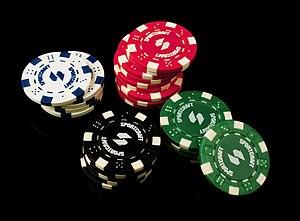
Le poker est une famille de jeux de cartes comprenant de nombreuses formules et variantes. Il se pratique à plusieurs joueurs avec un jeu généralement de cinquante-deux cartes et des jetons représentant les sommes misées.